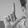
ASL letter: L